Łazienki Park

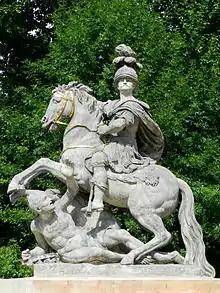
Monument to John III Sobieski, atop the bridge

The new Guardhouse is situated near the west side of the Palace on the Isle. It came into being through the reconstruction of a little building erected in 1779–1780 for the then-popular game Trou-Madame, and murals adorned both its exterior and interior walls. In 1782, the building was converted into a theatre called the "Little Theatre", with portable wooden booths serving as the actors’ changing rooms. After a proper theatre was created in the Old Orangery, the Little Theatre lost its reason for existence. It was turned into a storage-room where statues were kept and was therefore referred to at that time as the marble supply-house.